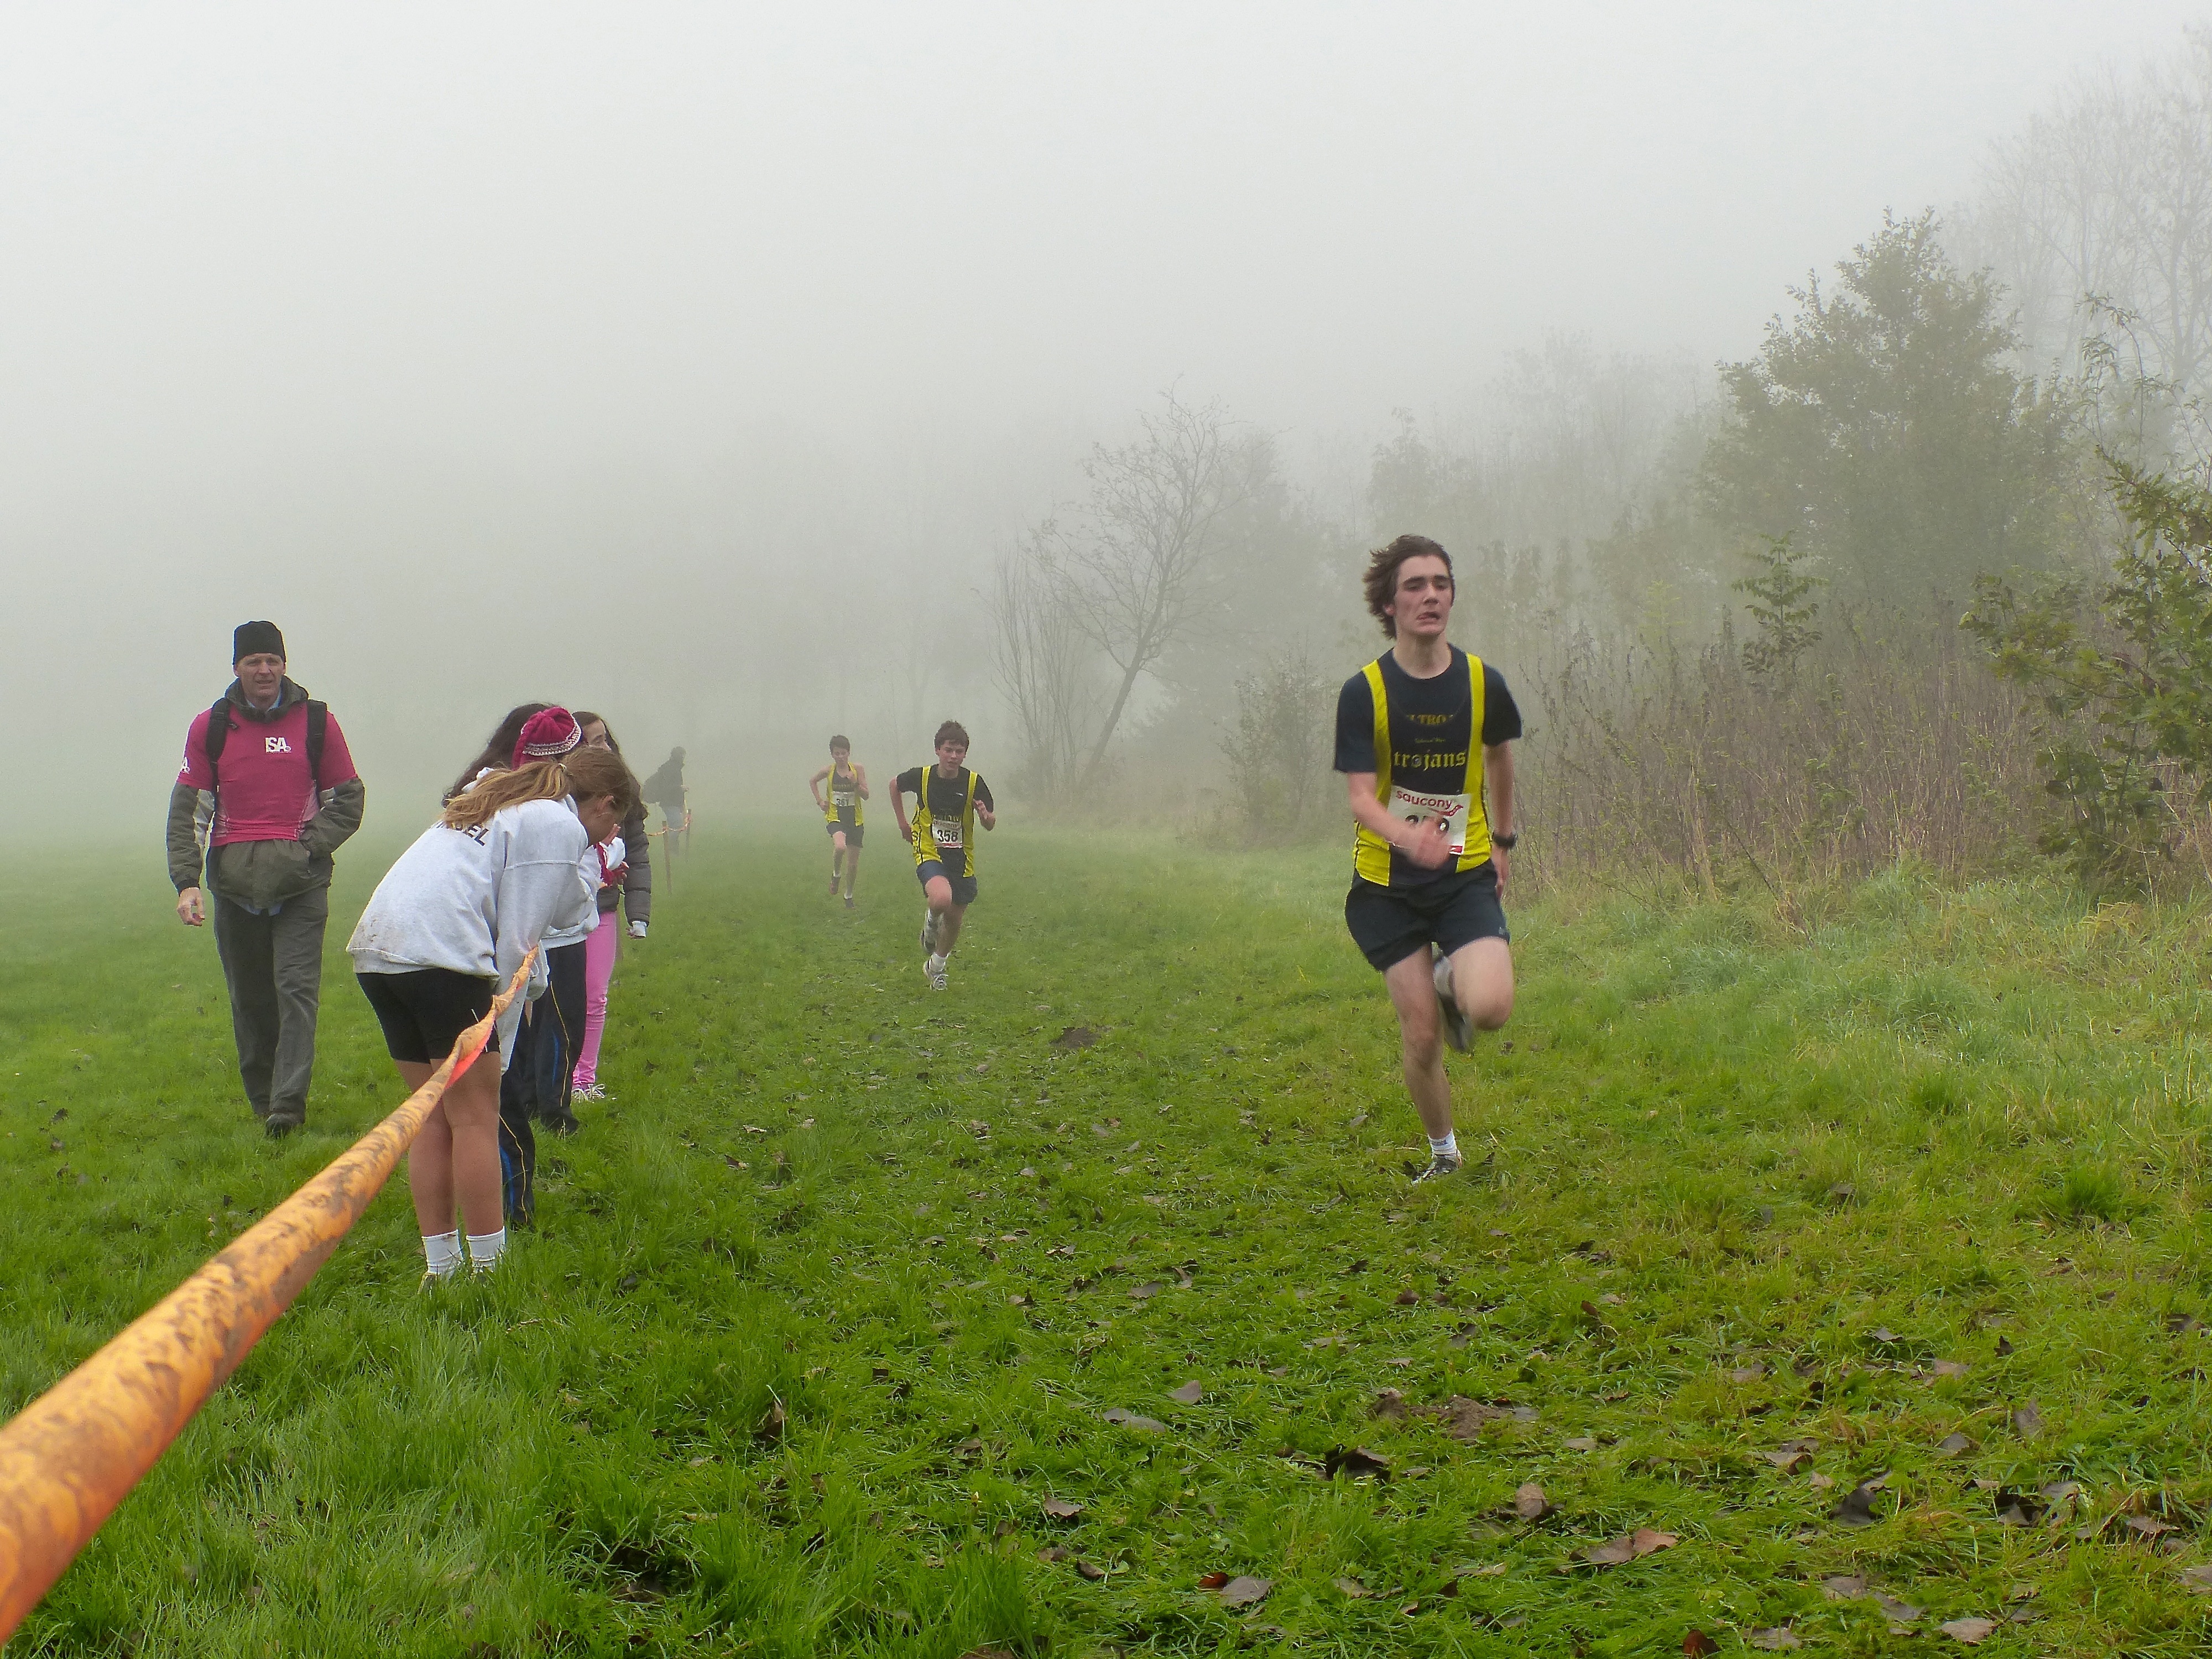
walking, person, fog, mist, trail, sport, meadow, running, recreation, ash, crosscountry, belgium, race, competition, team, sports, championship, endurance, xc, antwerp, necis, physical exercise, outdoor recreation, human action, ultramarathon